Vivès

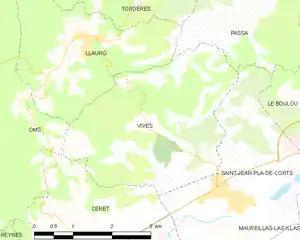
Map of Vivès and its surrounding communes

The school of Vivès had about 20 children in 1947 and only 8 in 1966, the year it was closed. Since then, the nearest school is in Saint-Jean-Pla-de-Corts.